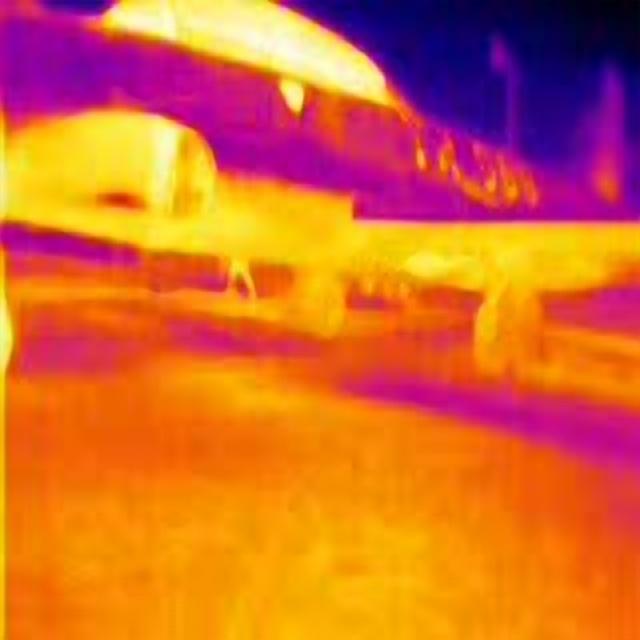
Detected objects:
label: person